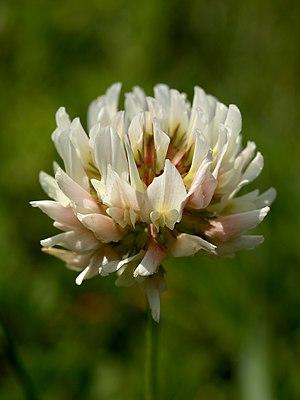
Inflorescence de Trèfle blanc. Photo prise à Ostende (Belgique), derrière la criée aux poissons. This is a retouched picture, which means that it has been digitally altered from its original version. Modifications: Removed sensor dust spots, noise reduction, sharpened, contrast enhancement by User:Ram-Man.